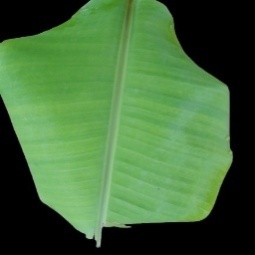
Label: Healthy